Cooling

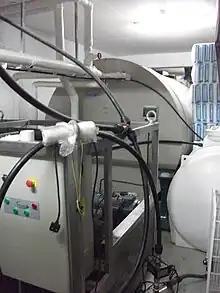
Pumpable ice in the basement of a supermarket

Cooling is removal of heat, usually resulting in a lower temperature and/or phase change. Temperature lowering achieved by any other means may also be called cooling.